Around the world cycling record

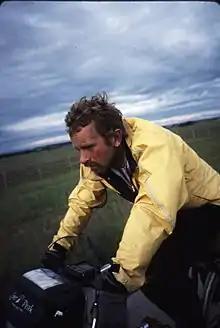
Matt DeWaal

On 1 August 2010, Vin Cox completed an unsupported circumnavigation of the globe, which was certified by Guinness as the new world record with a time of 163 days, 6 hours, 58 minutes.